Fish Cabin at White Rock Shoals

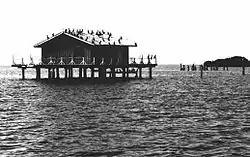
Fish cabin over the water at White Rock Shoals

The Fish Cabin at White Rock Shoals is a historic fish cabin near St. James City, Florida.